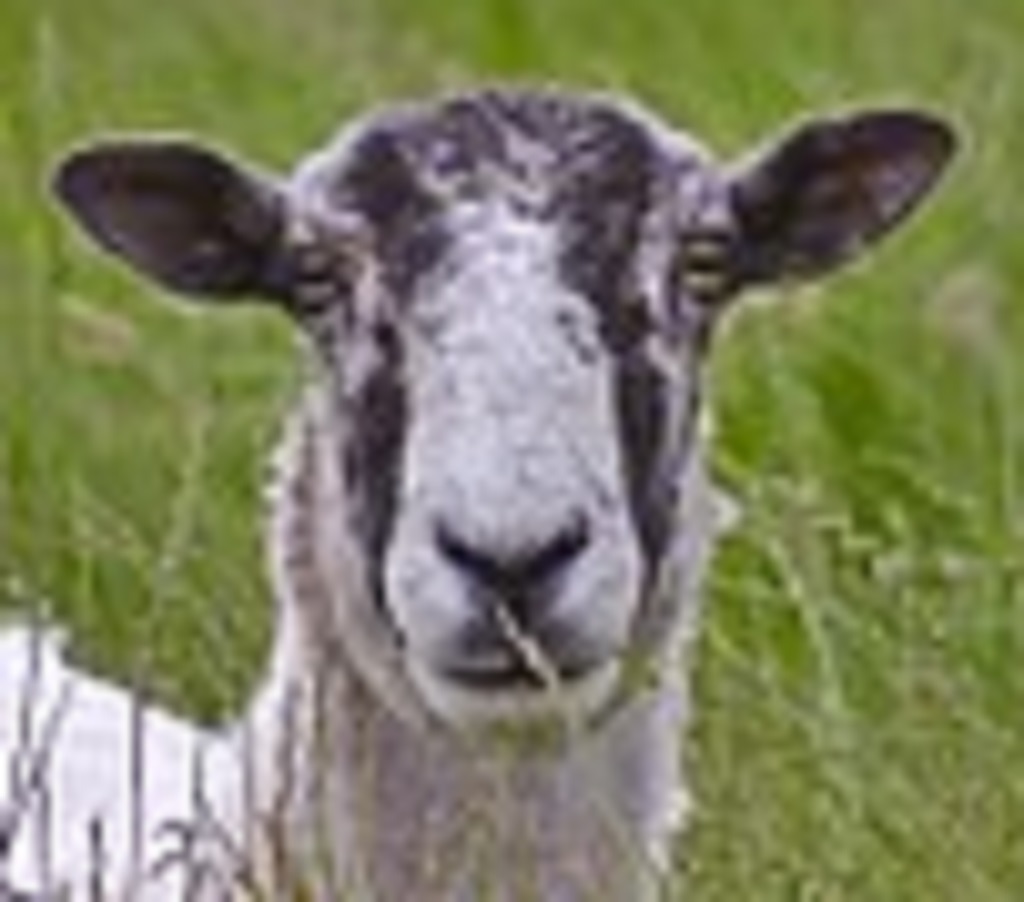
Label: no pain